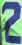
Number: 2